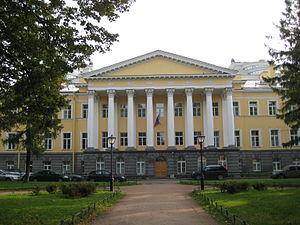
Le régiment Préobrajensky ou régiment de la Transfiguration est le plus ancien et l'un des plus prestigieux régiments de la Garde impériale russe. Il est intimement lié à l'histoire de l'émergence de l'Empire russe, de la fin du XVIIᵉ siècle au XIXᵉ siècle. À ce titre, il incorpore une forte charge symbolique.
La rue Kirotchnaïa est une voie du centre historique de Saint-Pétersbourg en Russie.